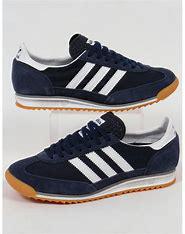
Brand: Adidas
Model: SL 72